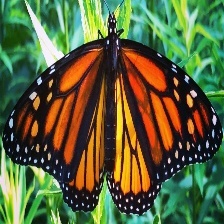
Species: MONARCH
Butterfly family (ImageNet category): monarch